Moodalmanju

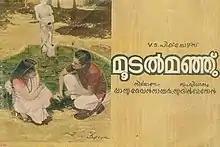
Theatrical poster

Moodalmanju is a 1970 Indian Malayalam film, directed by Sudin Menon and produced by C Vasudevan Nair. The film stars Prem Nazir, Sheela, Adoor Bhasi and P. J. Antony in the lead roles. The film had musical score by Usha Khanna.